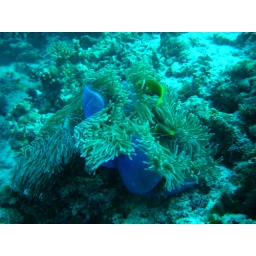
a couple of clown fish above there home